Aeroponics

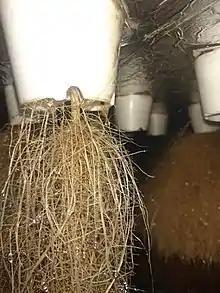
Roots inside a High-pressure Aeroponics System

High-pressure aeroponic techniques, which employ mist generation through high-pressure pump(s), are commonly employed in the cultivation of high value crops and plant specimens. The benefits of using this method in horticulture can compensate for the higher setup costs involved.